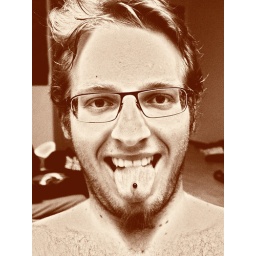
Jul. 2 306/366. Got black balls for my tongue piercing. B as in Balls!